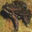
Label: frog